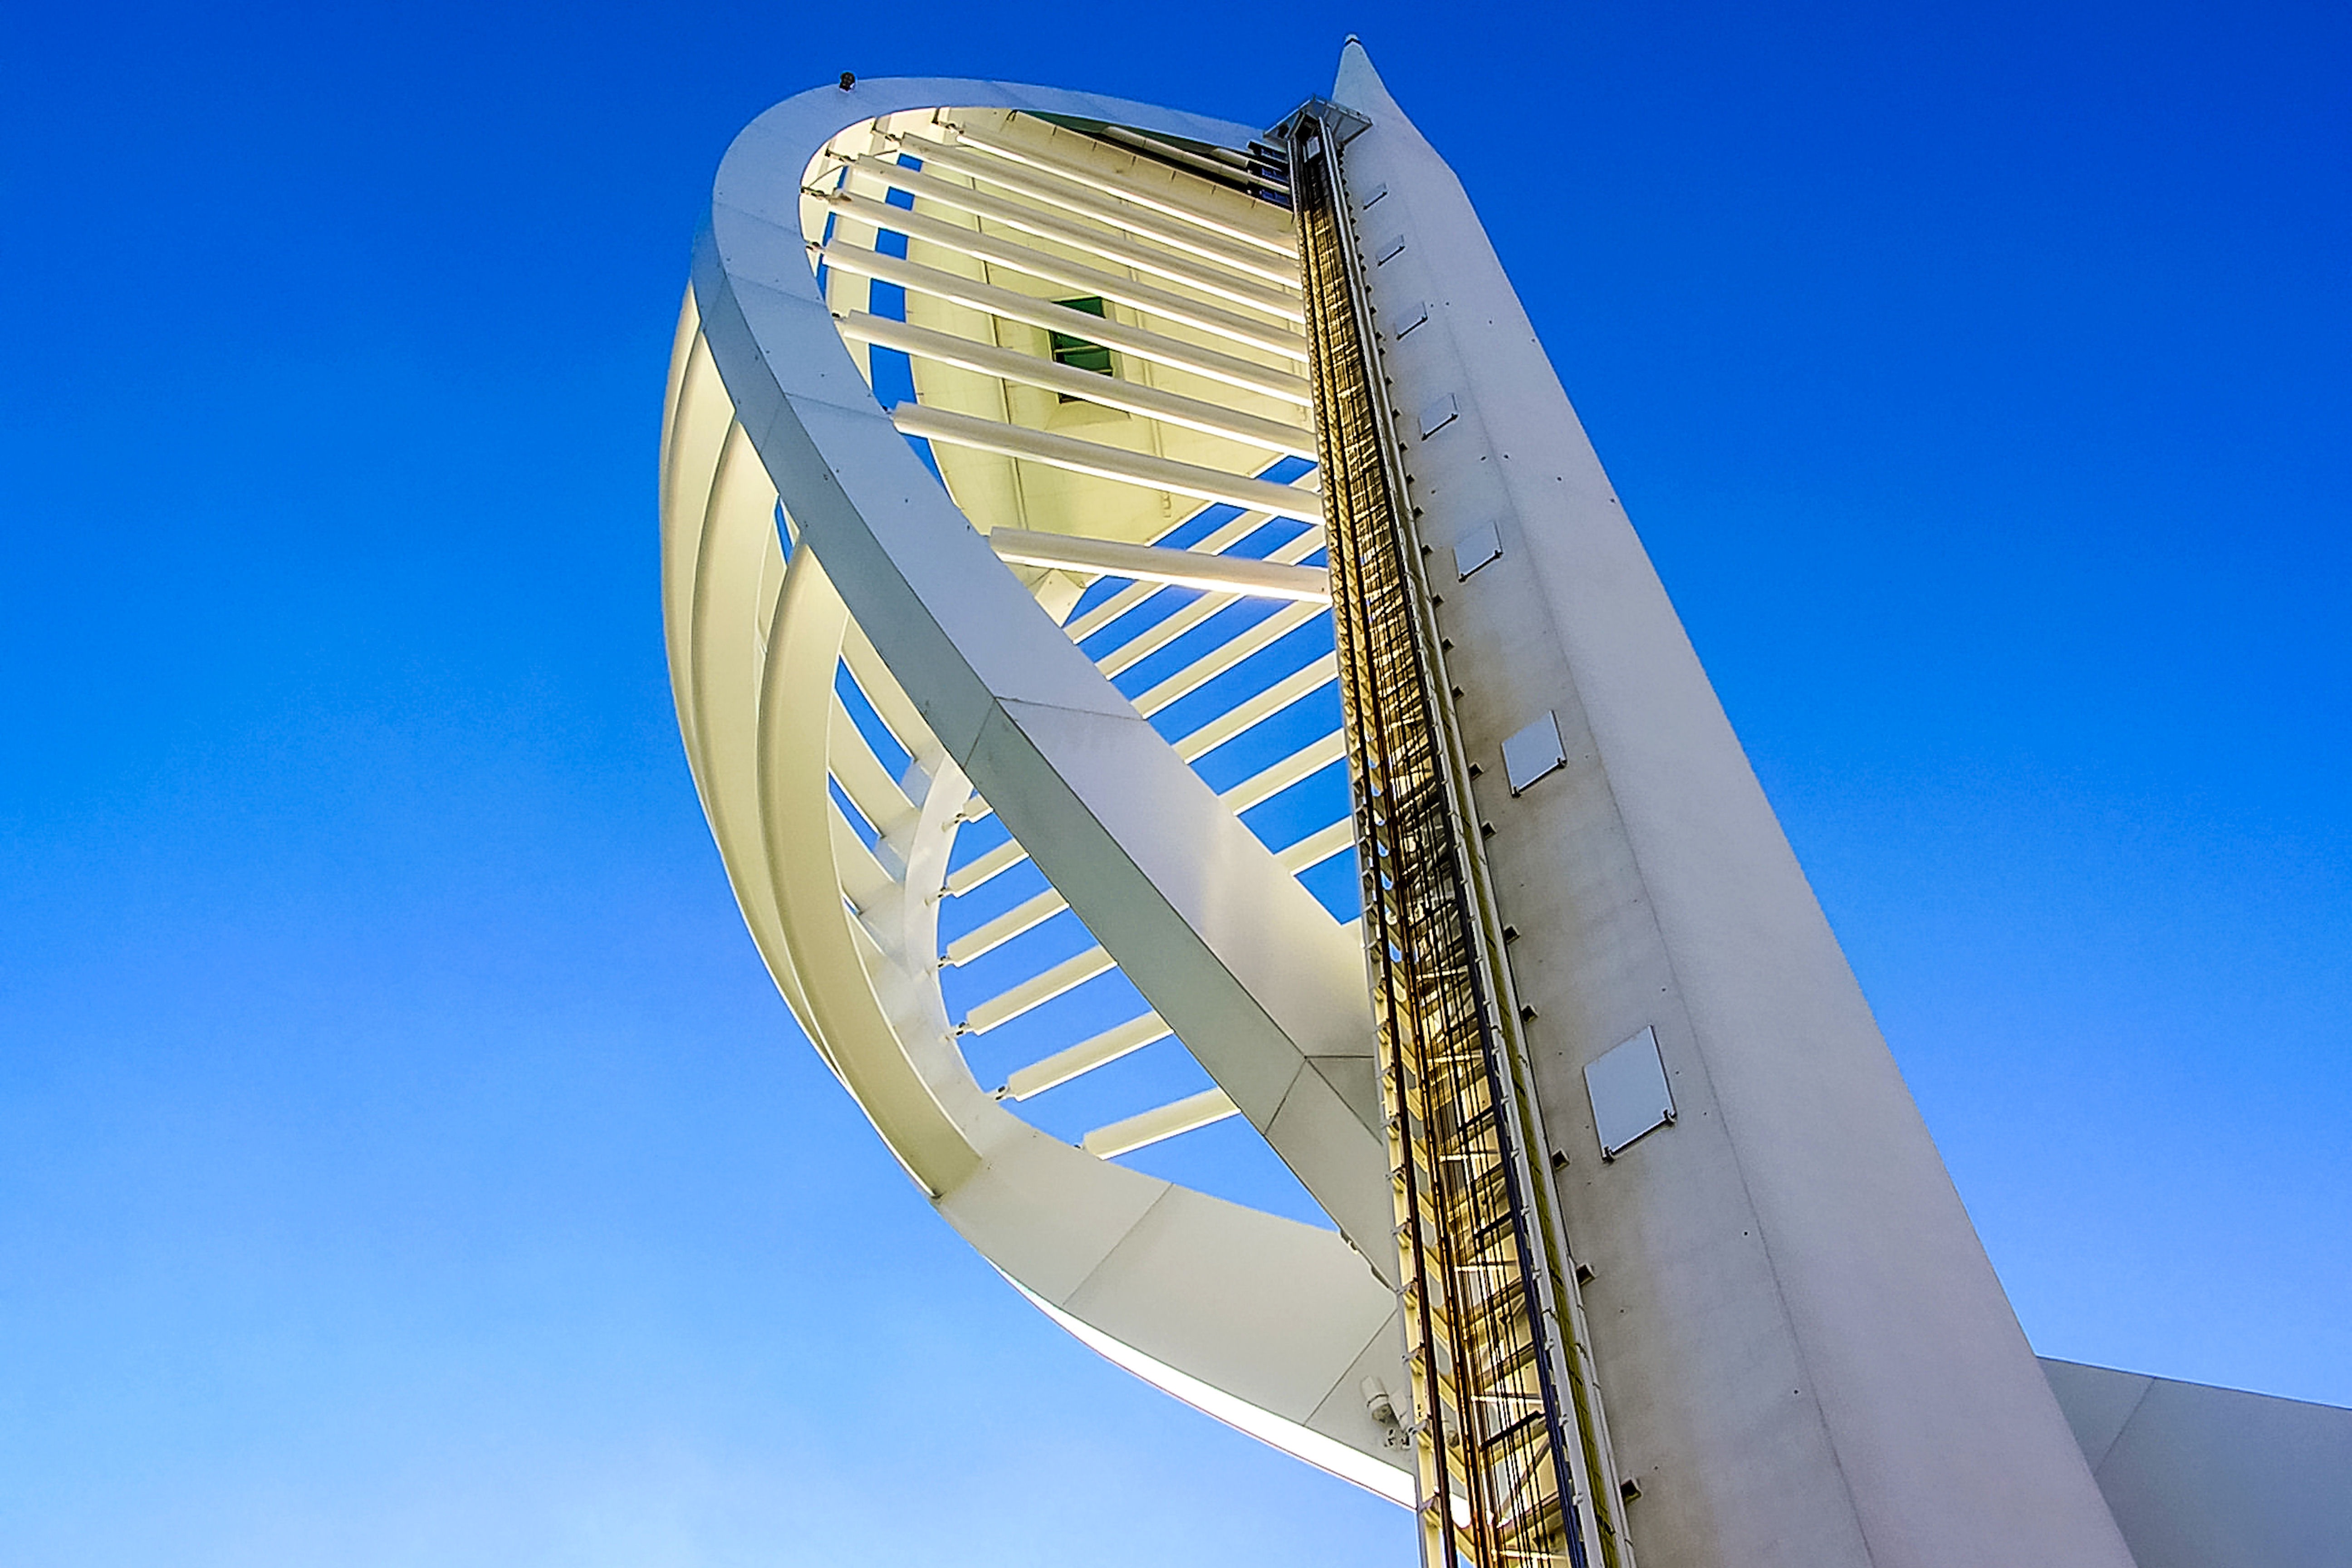
structure, sky, building, skyscraper, amusement park, tower, mast, landmark, blue, tower block, portsmouth, amusement ride, spinakker, atmosphere of earth